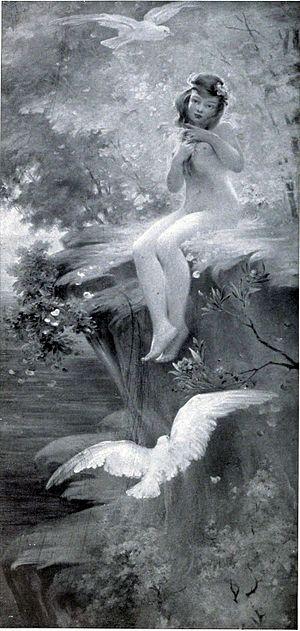
Printemps